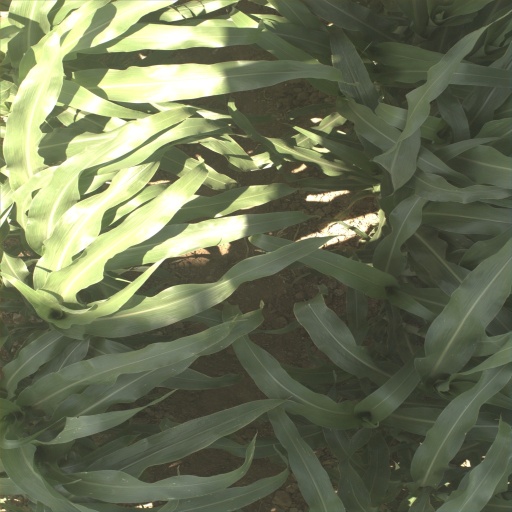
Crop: sorghum